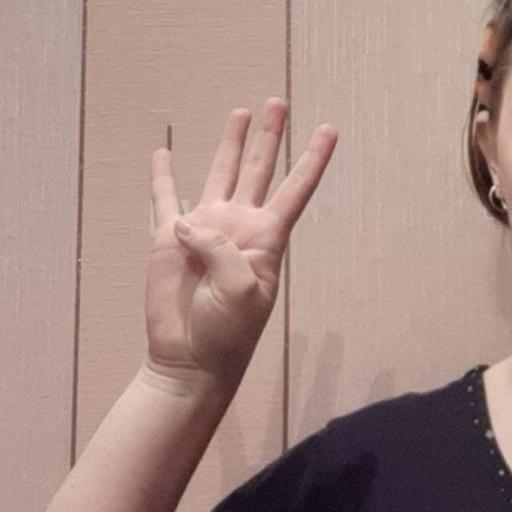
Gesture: four